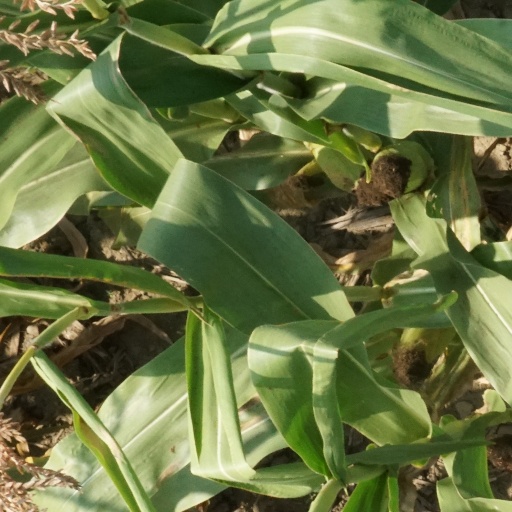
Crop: maize; corn